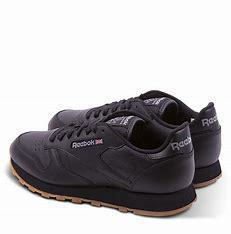
Brand: Reebok
Model: Cl Lthr